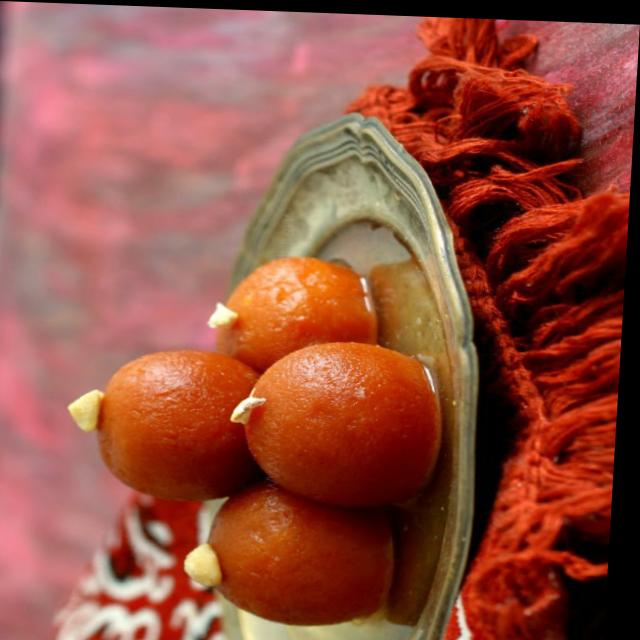
Dish: gulab_jamun